Bogus (film)

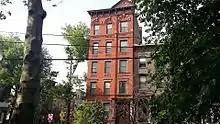
Madison on the Van Vorst Park

Rotten Tomatoes reports that 41% of 17 surveyed critics gave the film a positive review; the average rating is 5/10. Leonard Klady of "Variety" wrote, "Sweetly sentimental and anachronistically whimsical, "Bogus" is a modern metaphor oddly out of step with contemporary taste." Janet Maslin of "The New York Times" wrote, "Jewison lays on the dry ice and special effects without adding emotion to a slow, hackneyed story." Roger Ebert of the "Chicago Sun-Times" rated it 3/4 stars and called it "a charming, inconsequential fantasy" that wisely avoids realism. Audiences surveyed by CinemaScore gave the film a grade of "B+" on a scale of A+ to F.